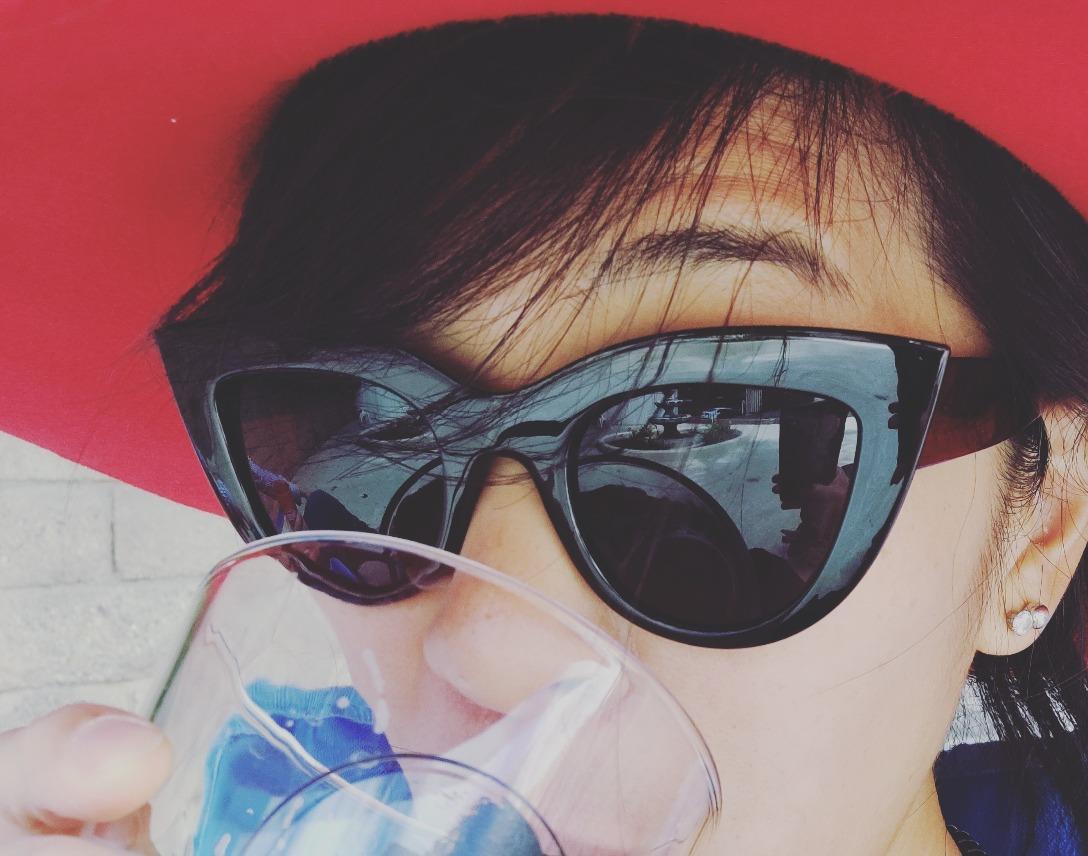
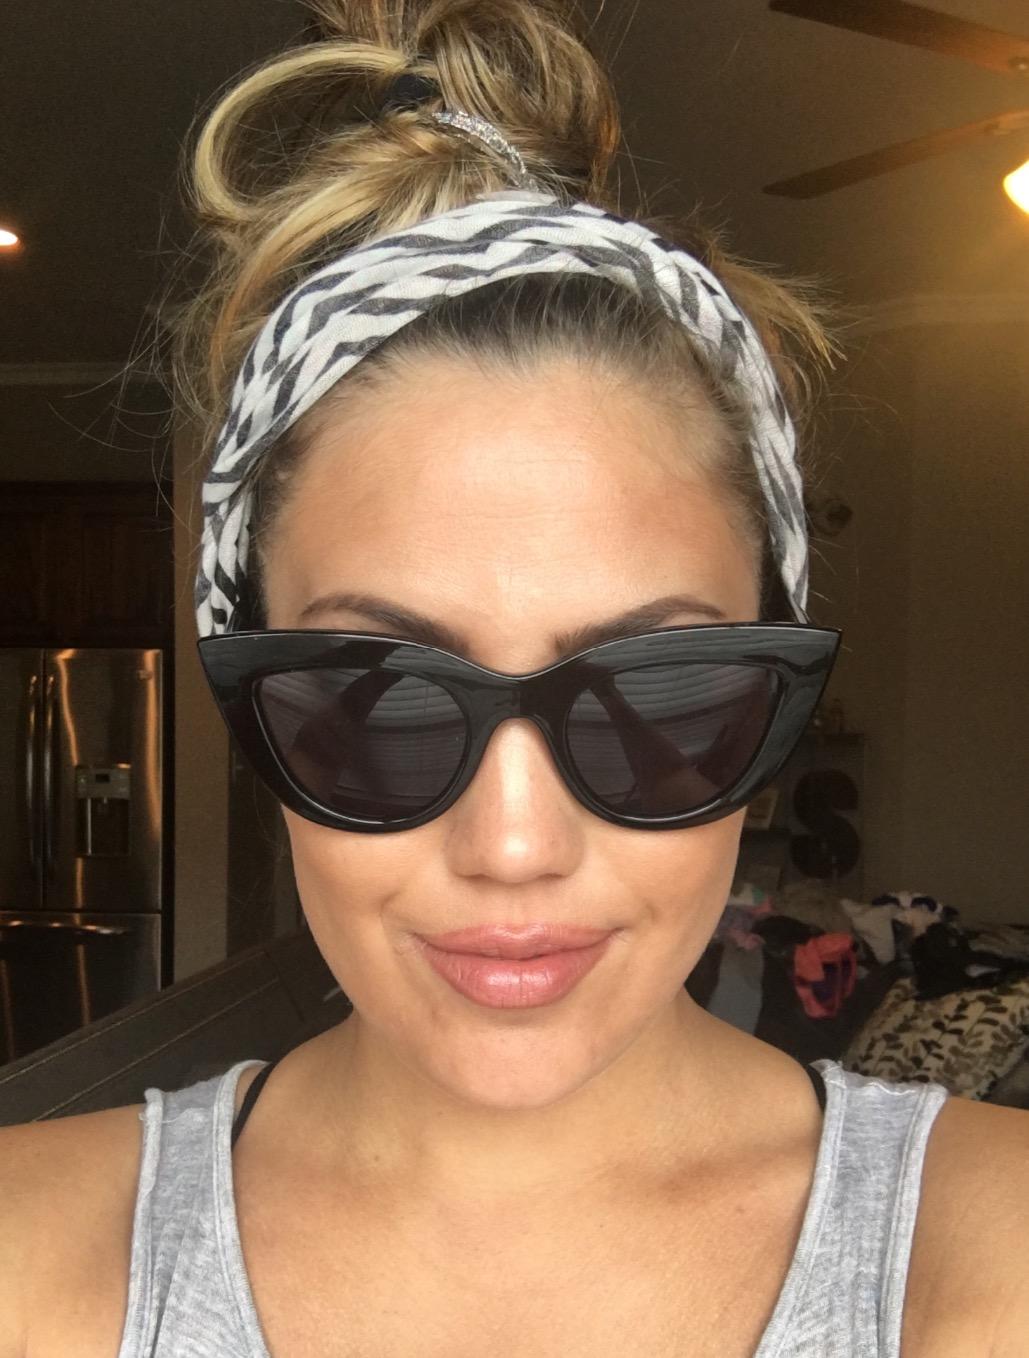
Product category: accessories_sunglasses
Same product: yes